American Red Cross Clubmobile Service

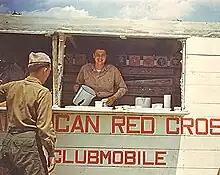
Helen Stevenson Meyner on ARC Clubmobile

The Red Cross required female applicants for postings overseas to be between the ages of twenty-five and thirty-five, college graduates, single, and "healthy, physically hardy, sociable and attractive." Red Cross recruiters considered reference letters, physical examinations, and personal interviews to ensure new volunteers were a good fit for their respective roles. Despite the nature of this work being that of volunteering, application was a very competitive process, as the Red Cross only accepted one in six applicants.